District Council of Coober Pedy

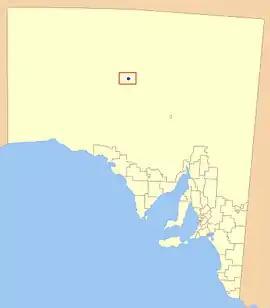
Location of the District Council of Coober Pedy in blue

The District Council of Coober Pedy is a local government area located around the opal mining town of the same name in Outback South Australia. The district's economy is based on the large opal deposits found beneath it, which have made it a major mining centre and also a popular tourist destination.